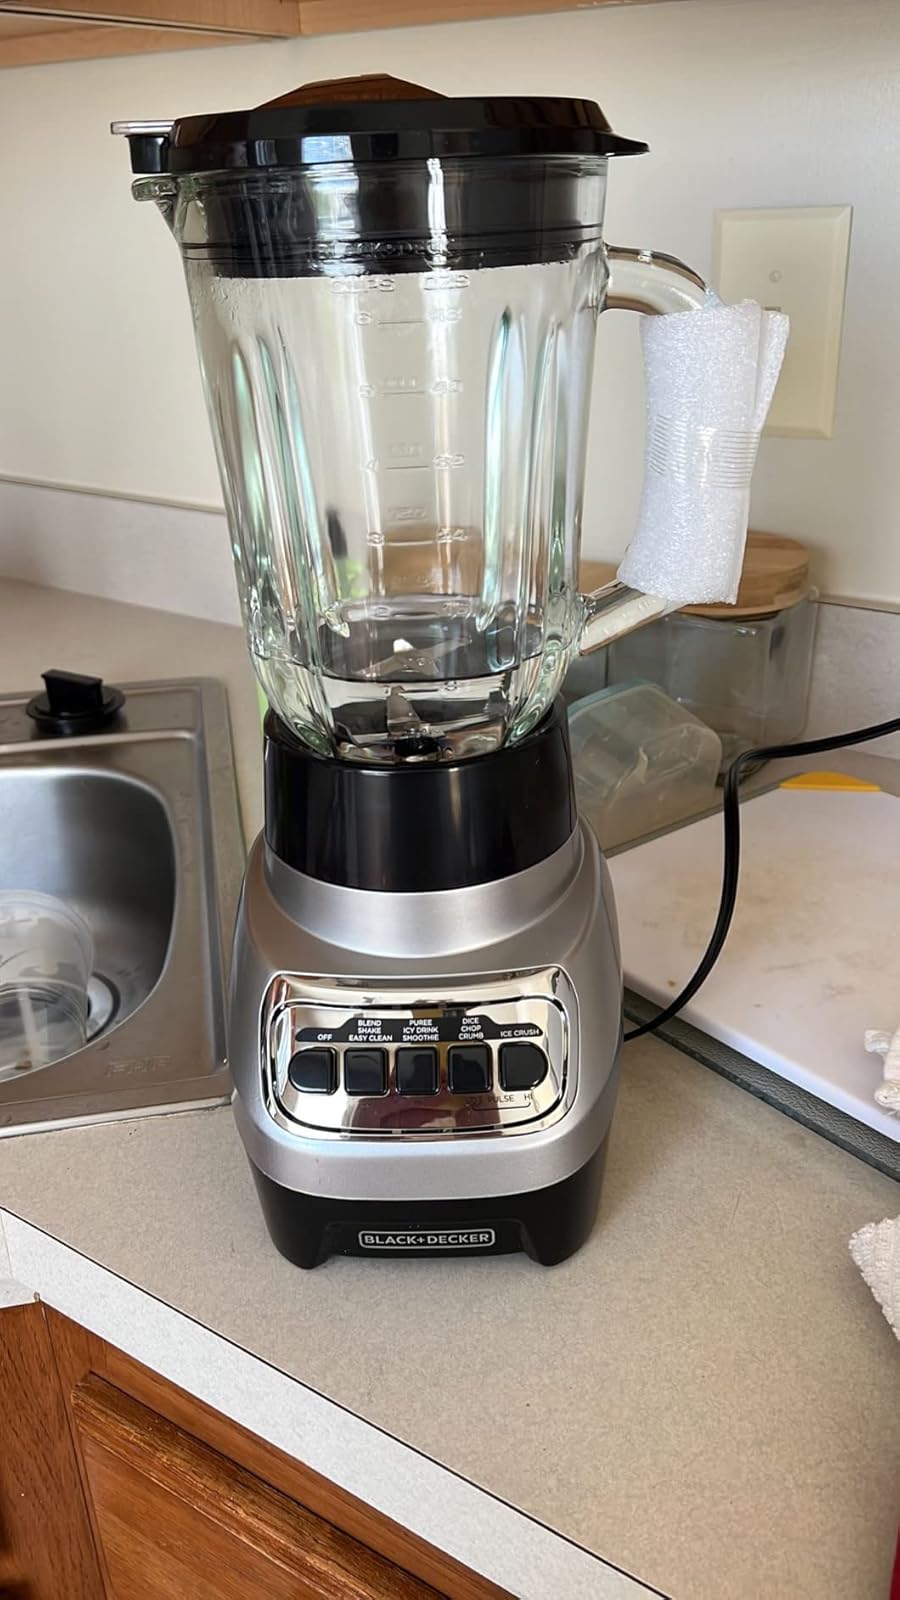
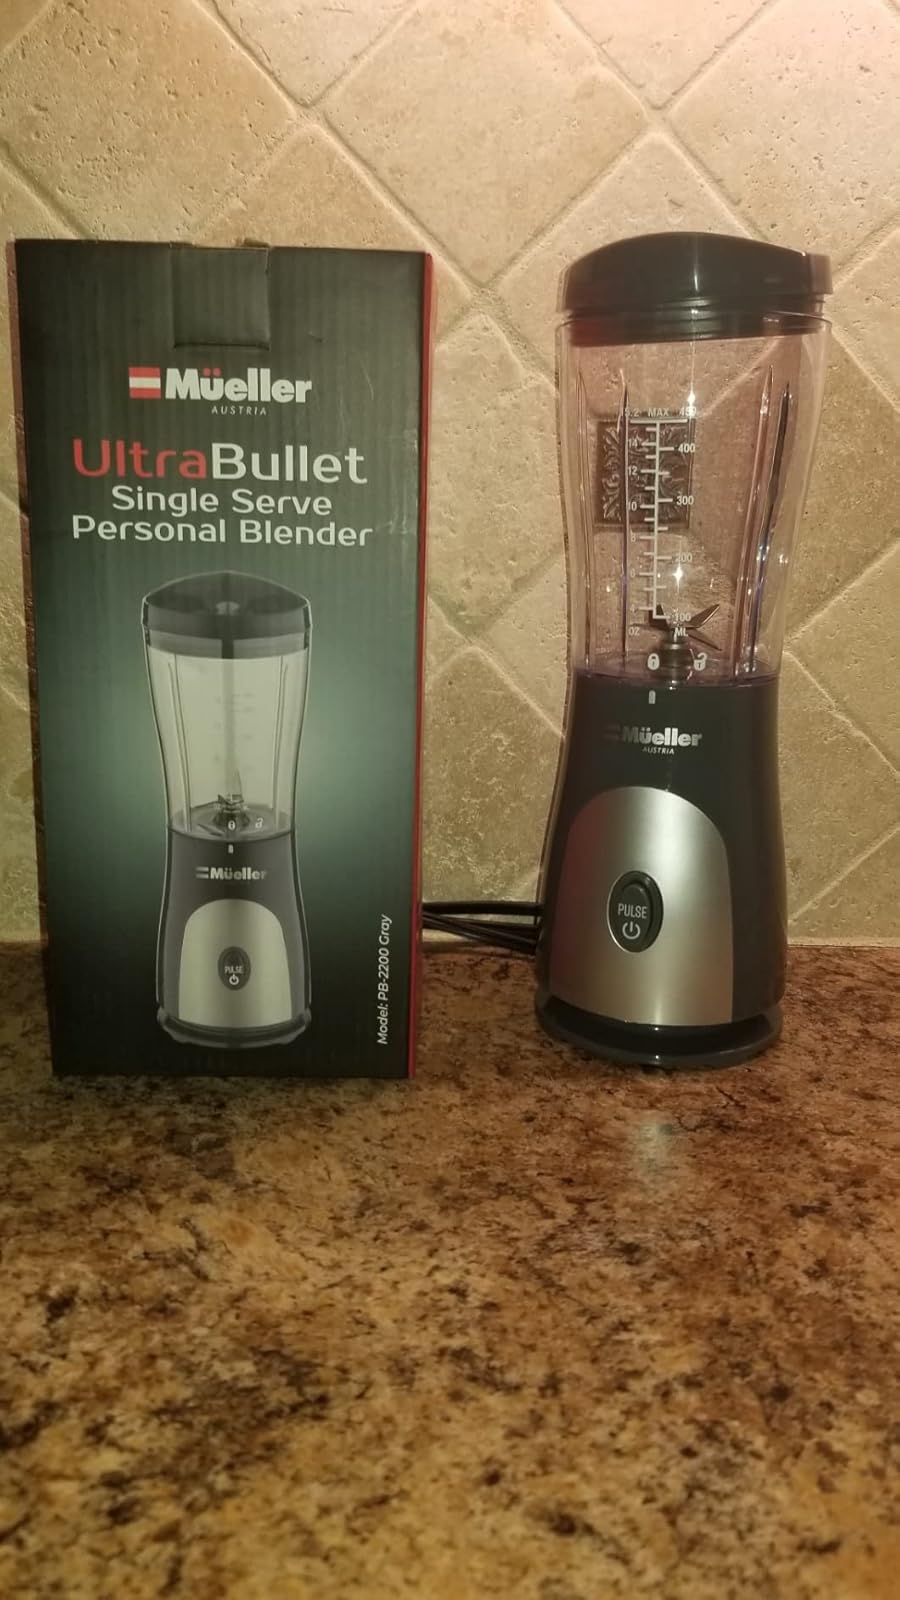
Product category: items_blender
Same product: no